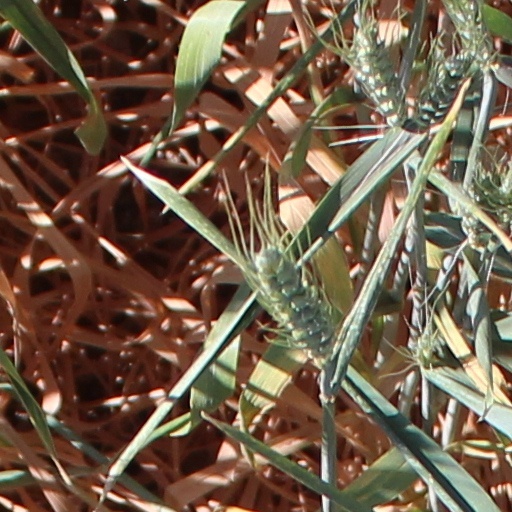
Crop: wheat